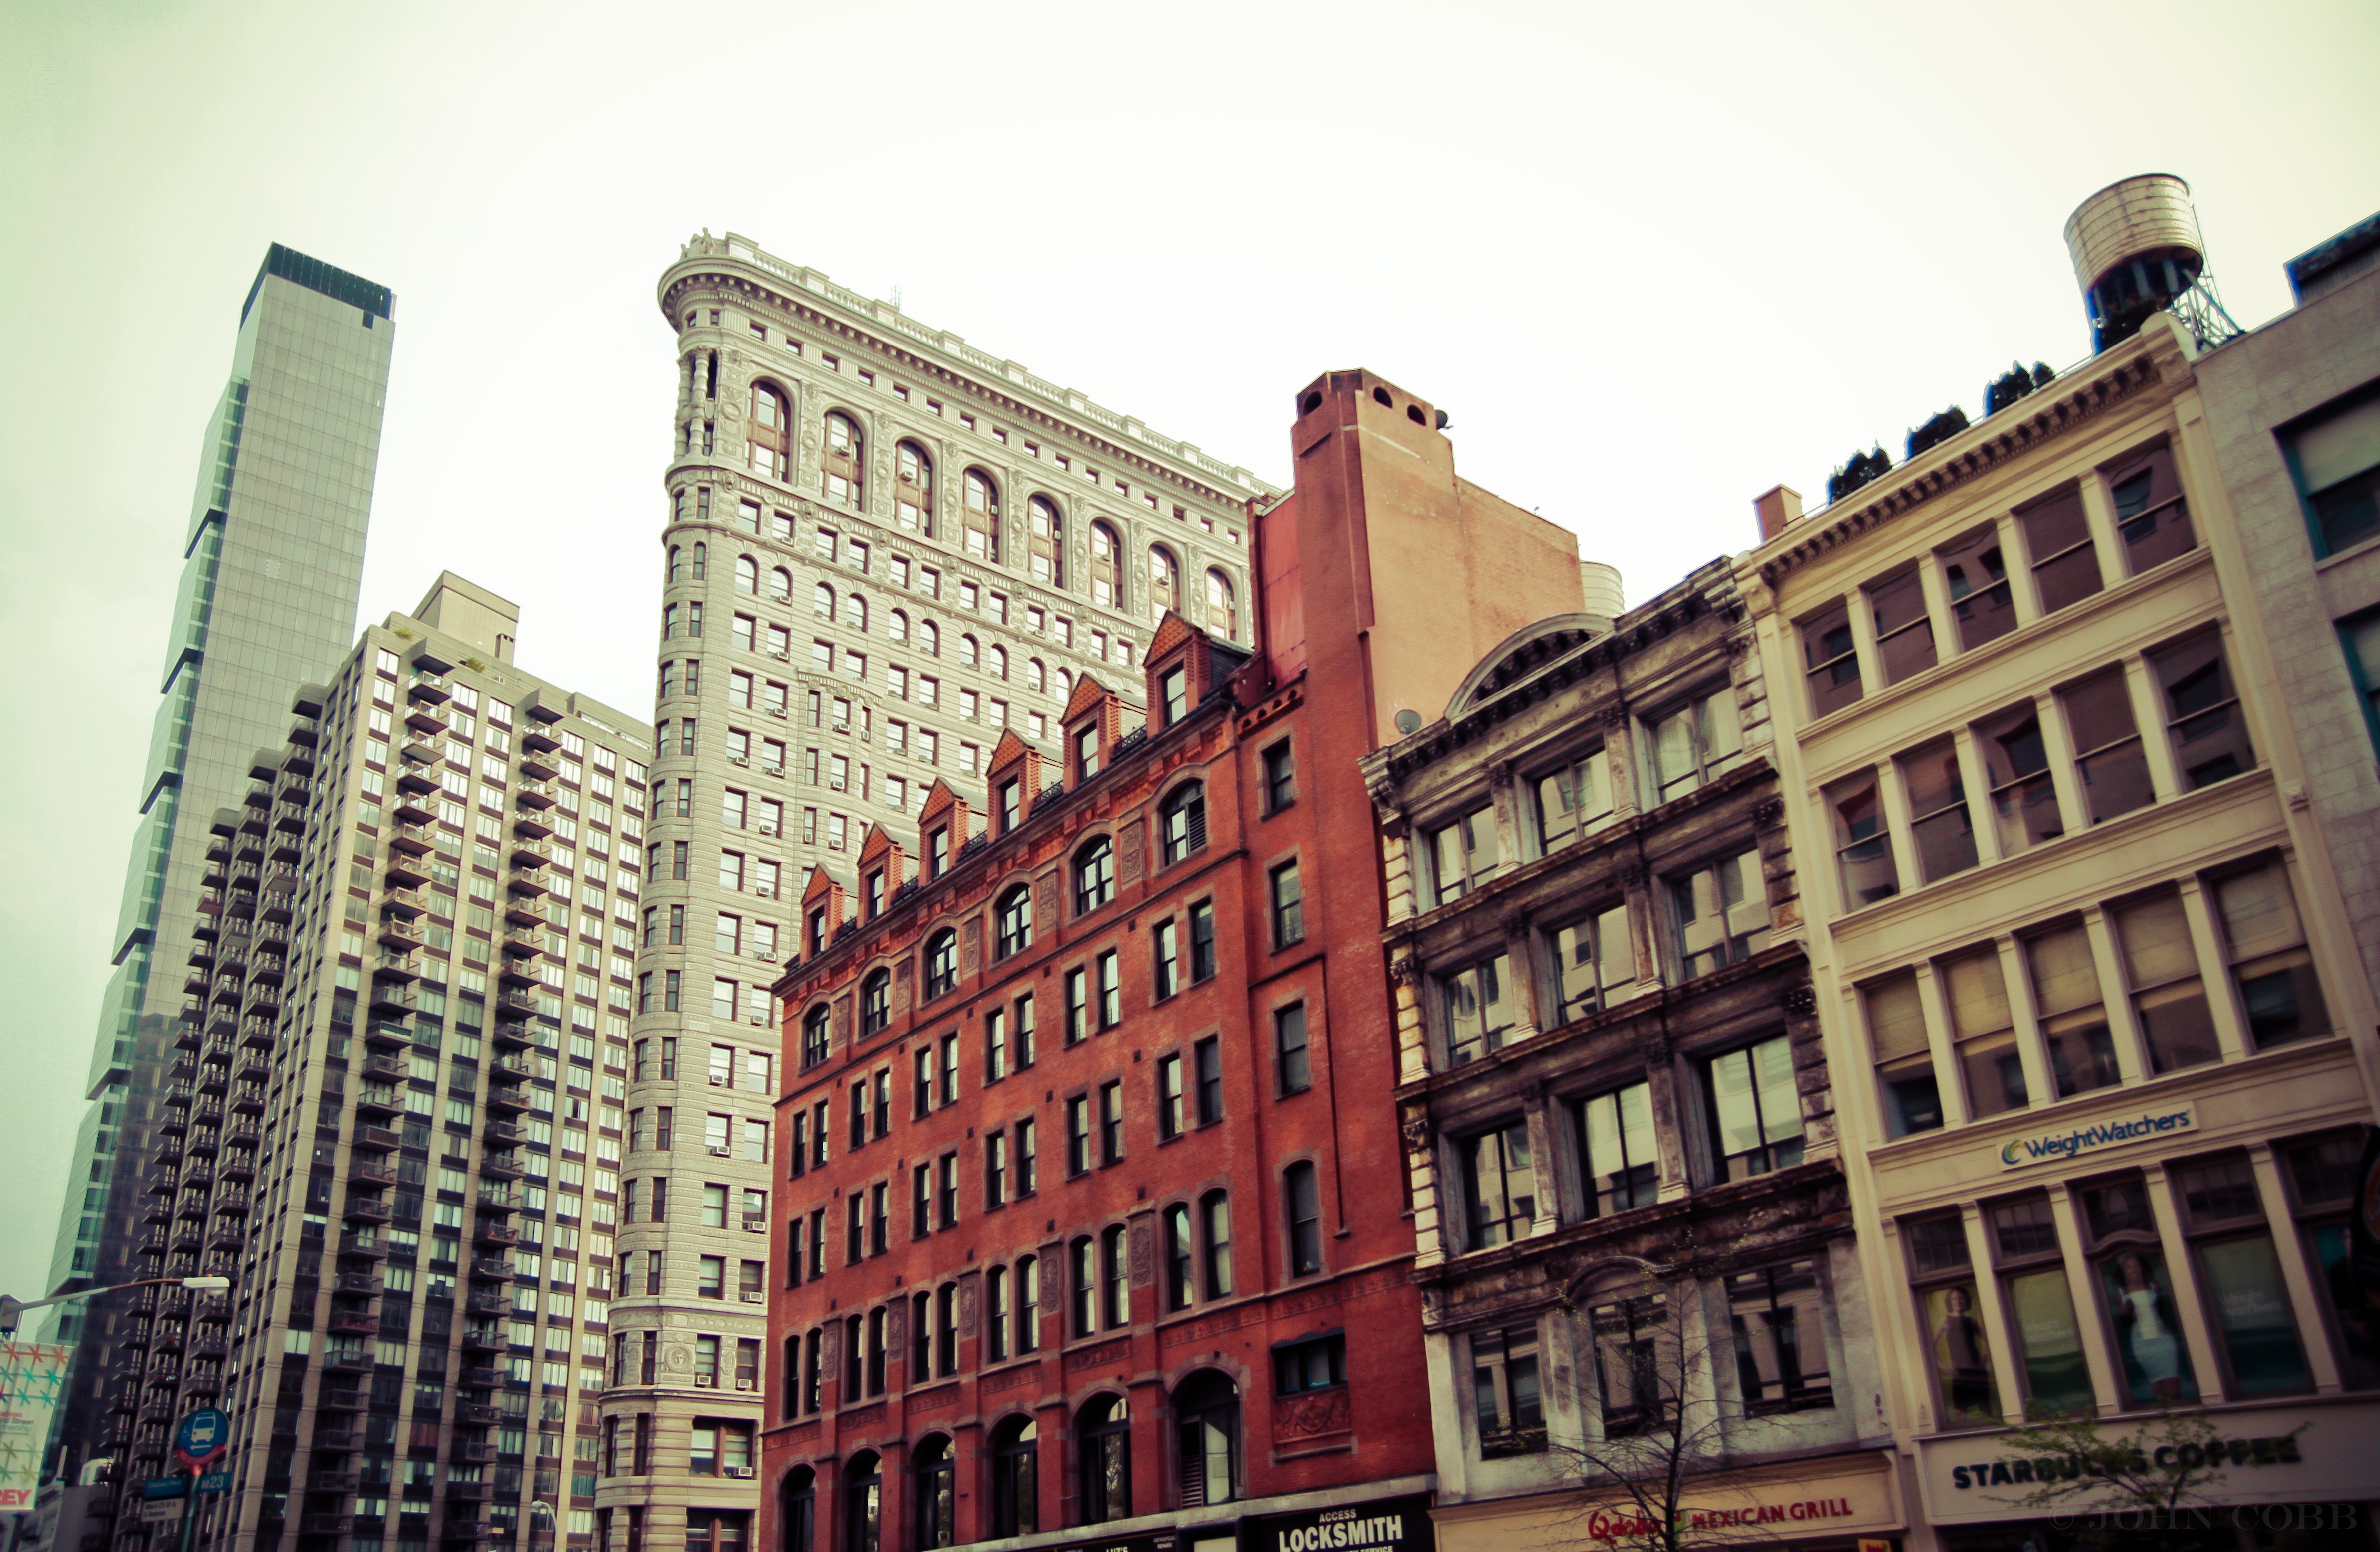
architecture, street, city, skyscraper, cityscape, downtown, facade, apartment, tower block, metropolis, condominium, neighbourhood, urban area, human settlement